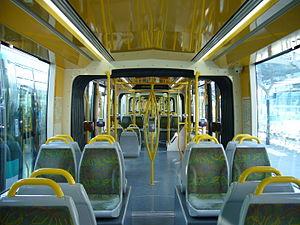
Intérieur d'un Citadis 402 de la ligne 3 du tramway d'Île-de-France.
La ligne 3b du tramway d'Île-de-France, plus simplement nommée T3b, est une ligne du tramway d'Île-de-France reliant, dans Paris, la porte de Vincennes à la porte d'Asnières. Elle est ouverte le 15 décembre 2012 entre porte de Vincennes et porte de la Chapelle, dans la continuité de la ligne T3a, prolongée à la même date de la porte d'Ivry à la porte de Vincennes. La ligne T3b, étendue jusqu'à la porte d'Asnières le 24 novembre 2018, est exploitée par la Régie autonome des transports parisiens.
La ligne 3a du tramway d'Île-de-France, plus simplement nommée T3a et également appelée Tramway des Maréchaux sud ou TMS, est la première ligne de tramway circulant dans Paris intra-muros depuis 1937, marquant le retour de ce mode de transport après soixante-neuf ans d'absence. Elle est exploitée par la Régie autonome des transports parisiens.